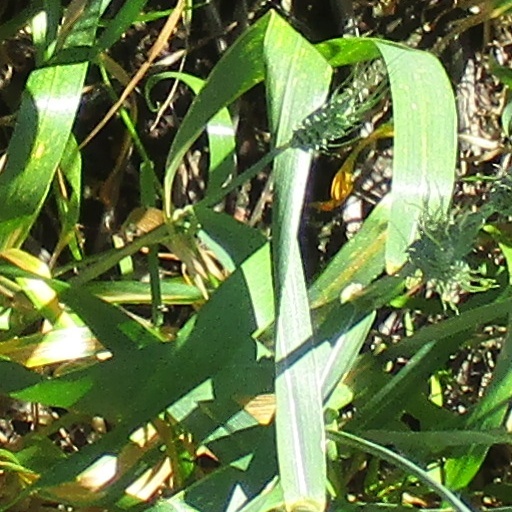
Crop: wheat